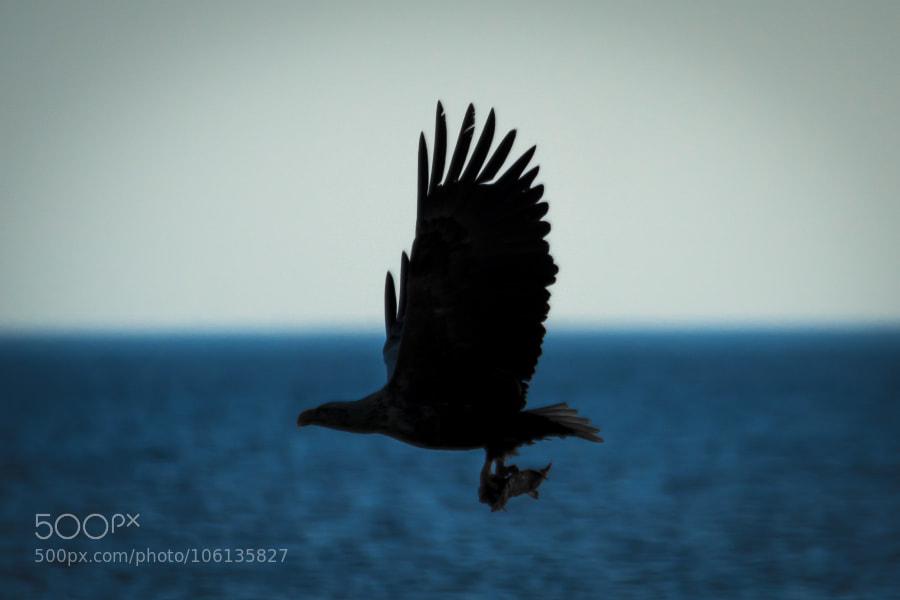
white - tailed eagle with a catch
Relation: Visible